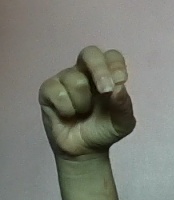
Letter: gaaf